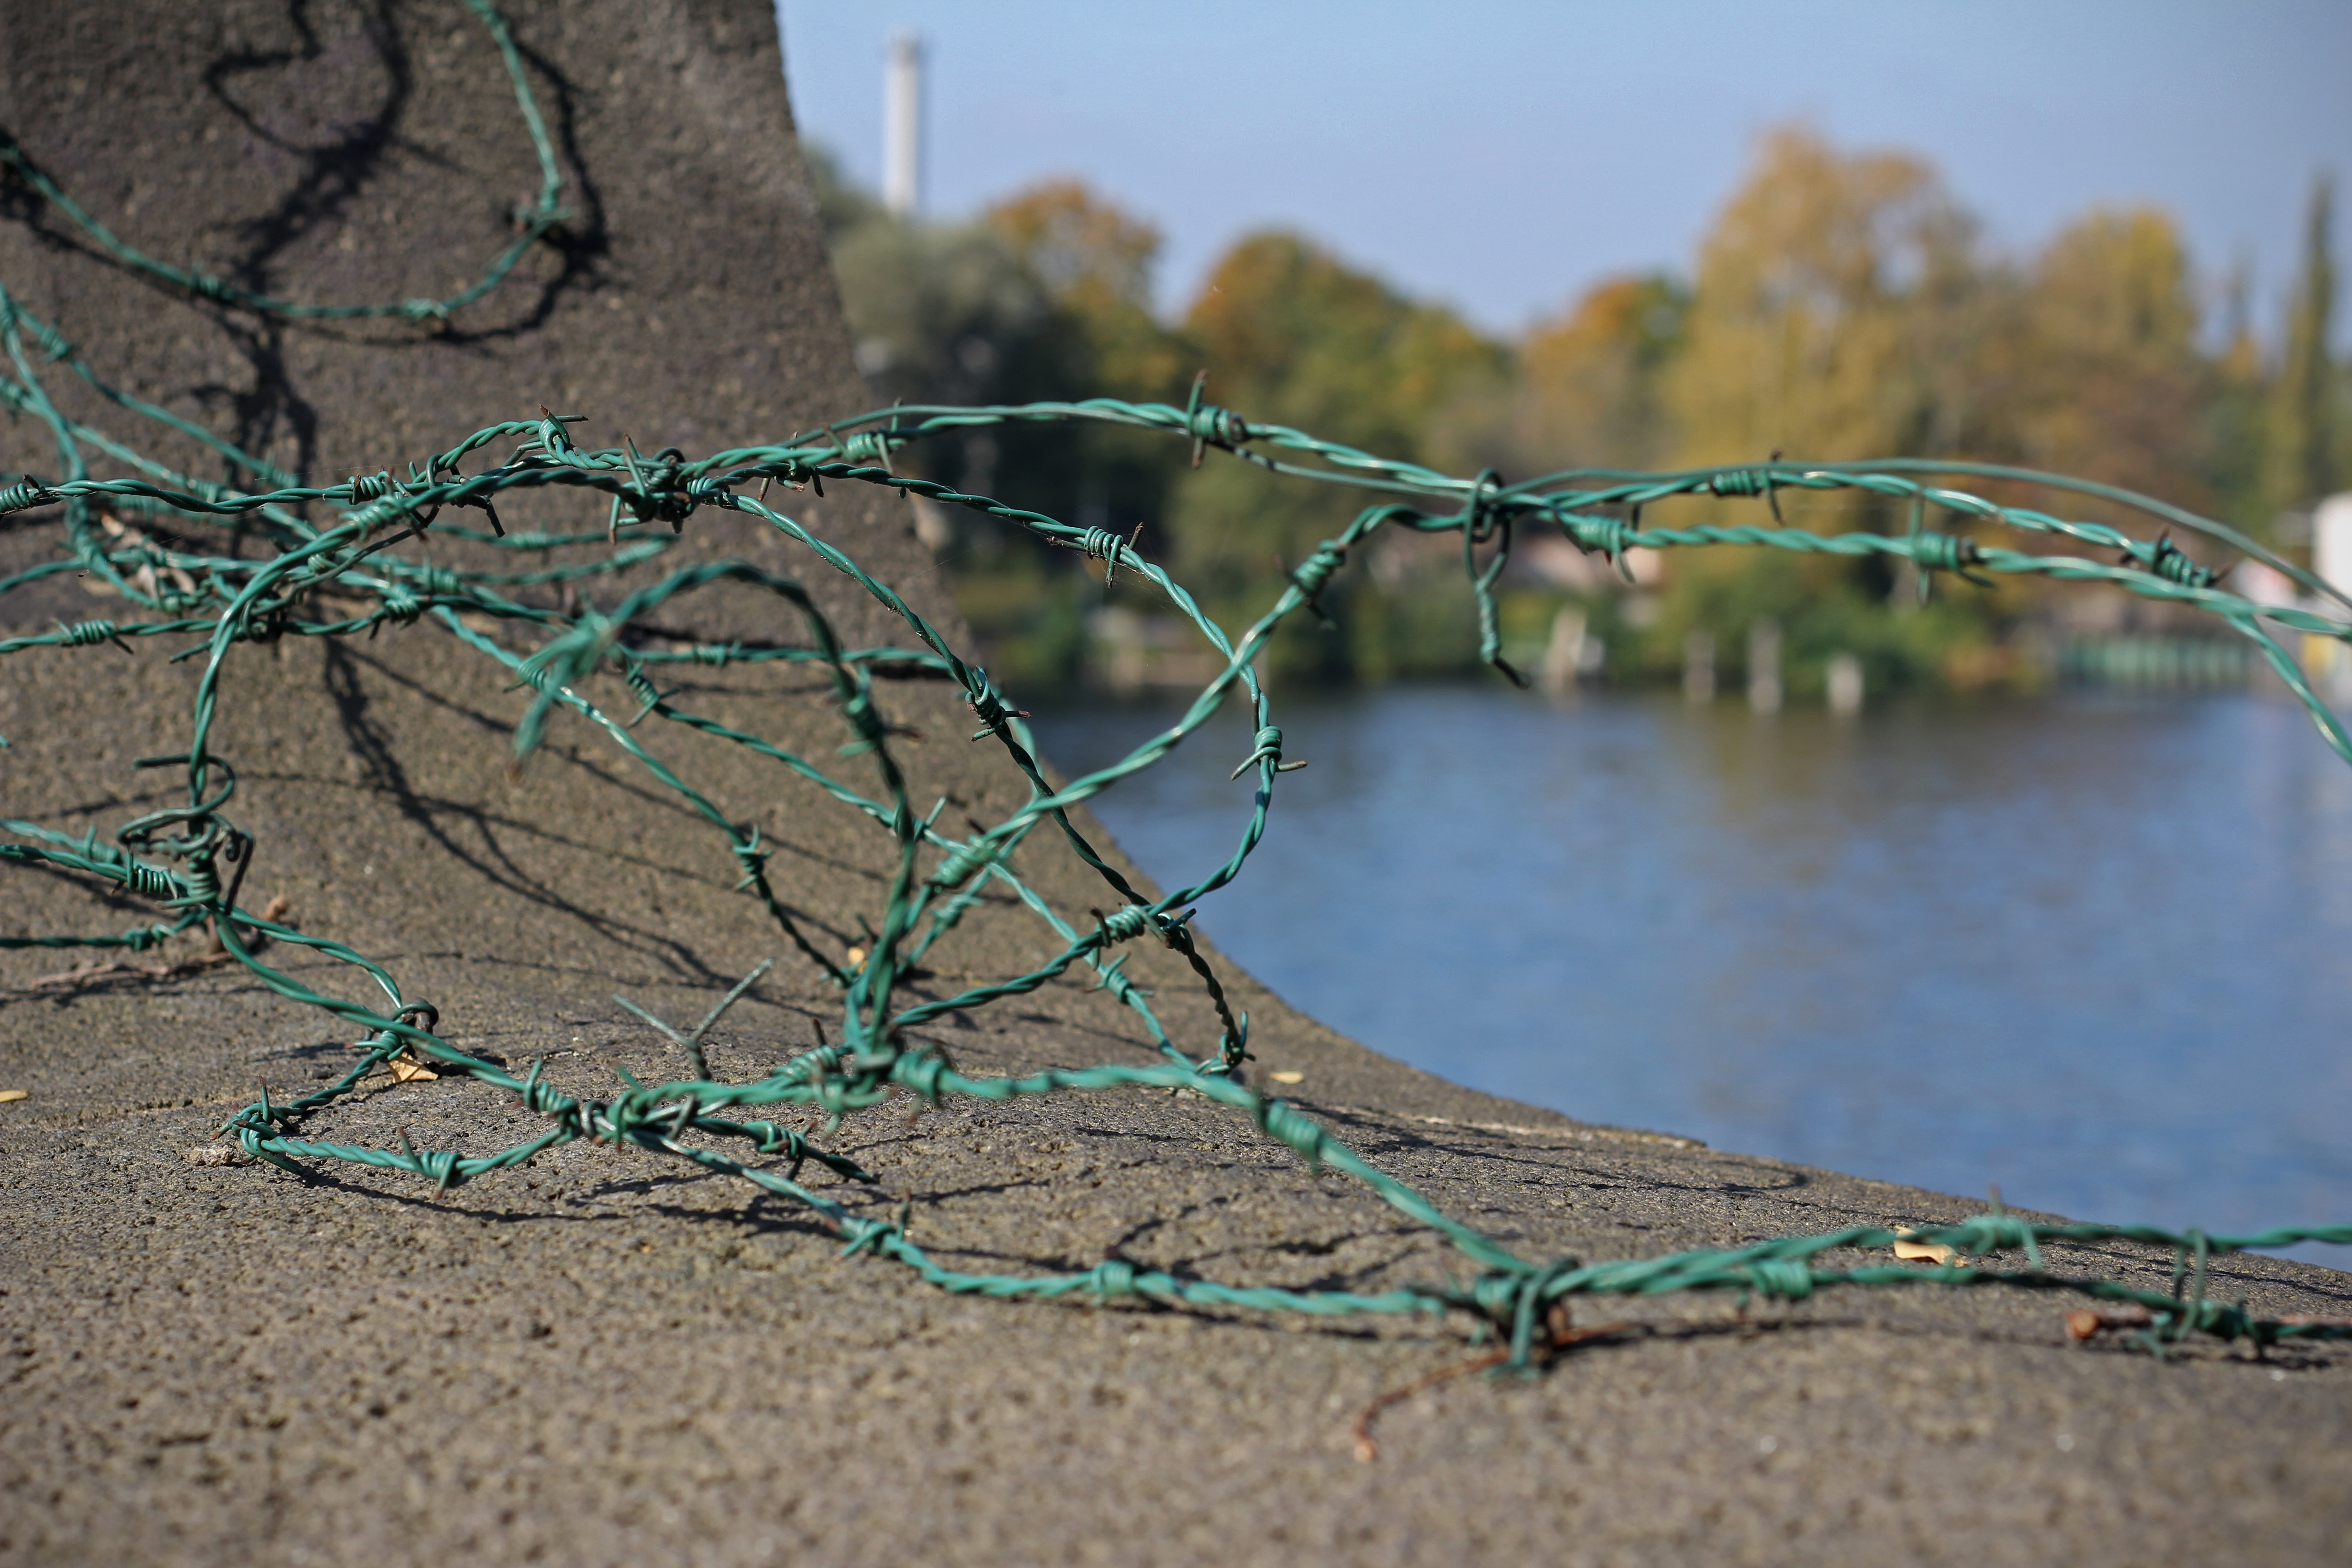
tree, water, nature, grass, branch, fence, barbed wire, leaf, wire, green, metal, soil, freedom, security, twig, prison, protection, risk, limit, spur, tiefensch rfe, demarcation